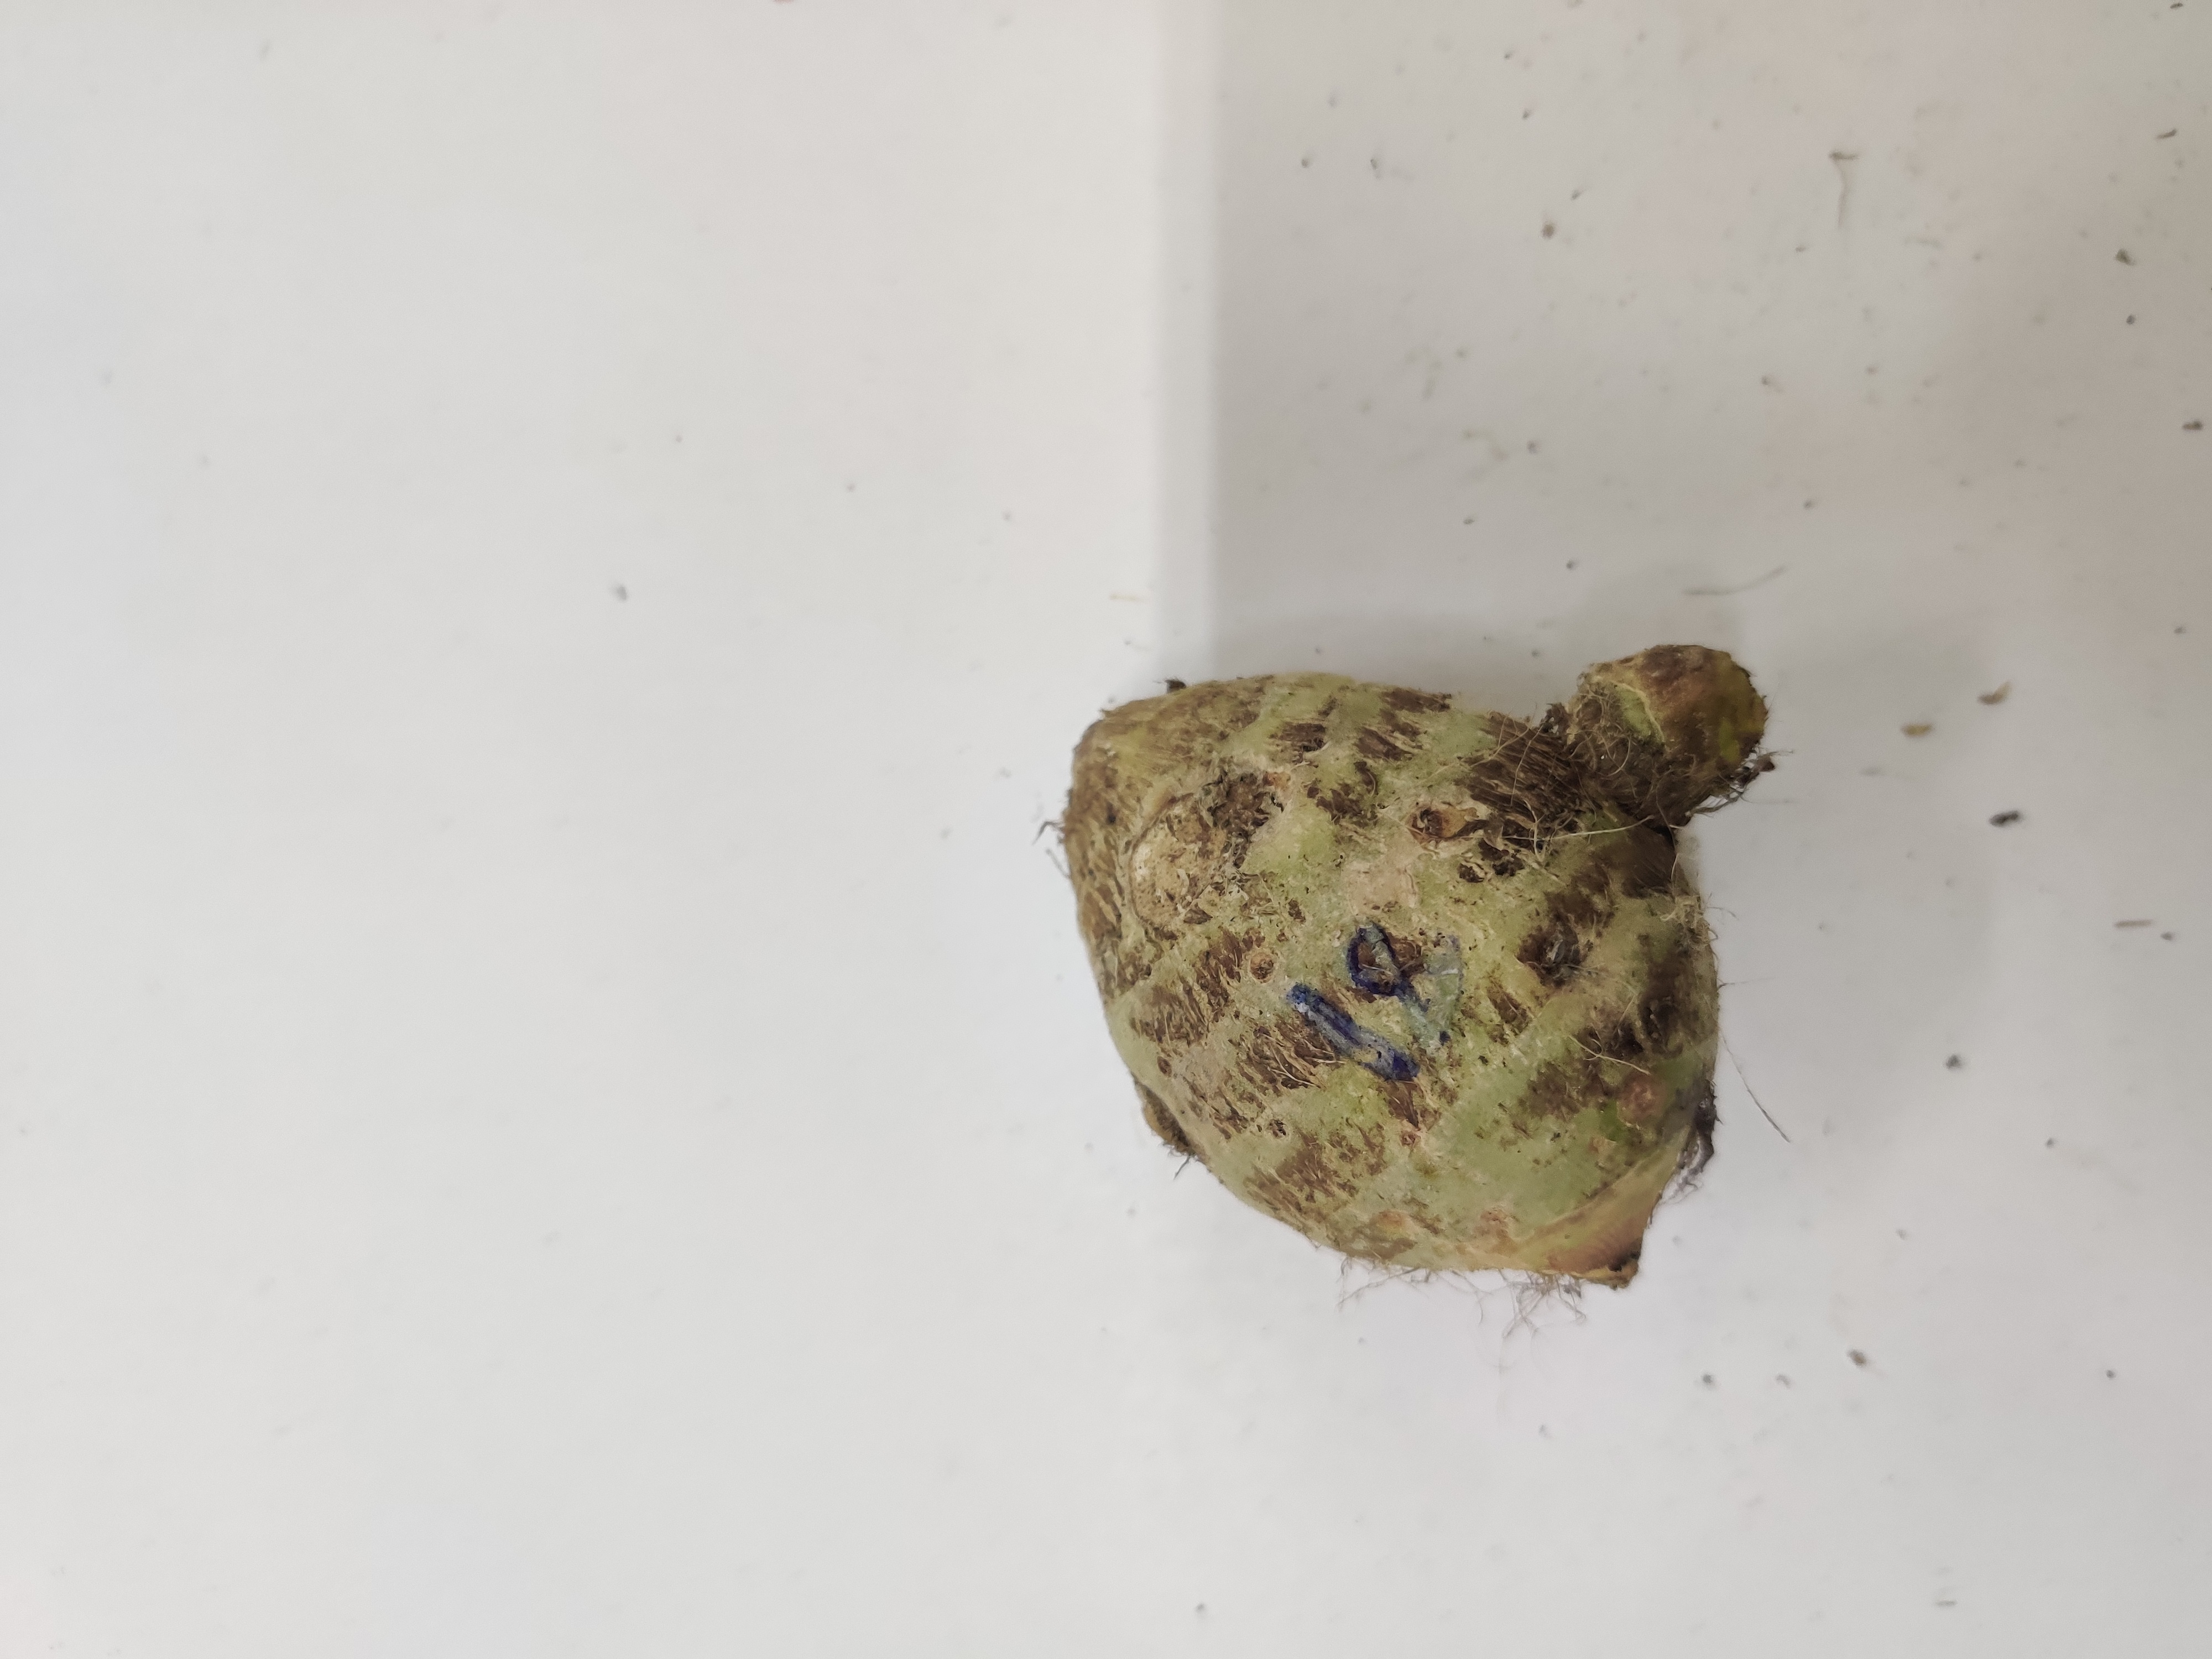
Crop: Taro root
Condition: Severely Damaged